Jean-Louis Beffa

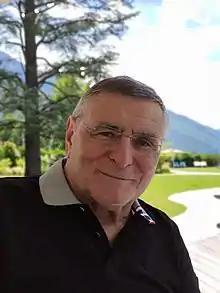
Jean-Louis Beffa, 2020

Jean-Louis Beffa (born 11 August 1941 in Nice, France) is a French businessman. He was Chairman and CEO of Saint-Gobain from 1986 to 2007, Chairman until 2010 and is Honorary Chairman of the board of Saint-Gobain. He is a former member of the Saint-Simon Foundation and was on the boards of BNP Paribas, GDF Suez, Groupe Bruxelles Lambert, Siemens AG, Le Monde S.A., Société Editrice du Monde S.A., and Le Monde Partenaires SAS.